Priyadarshan

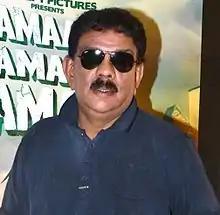

Priyadarshan Soman Nair (born 30 January 1957) is an Indian film director and screenwriter. He has worked primarily in Malayalam and Hindi cinema since 1982, directing over 98 films in multiple Indian languages, with notable works in Tamil and Telugu. He has received several accolades, including three National Film Awards, multiple Kerala State Film Awards, and the Padma Shri in 2012. Most of his Hindi films are remakes of Malayalam films, some of which Priyadarshan helmed both versions.